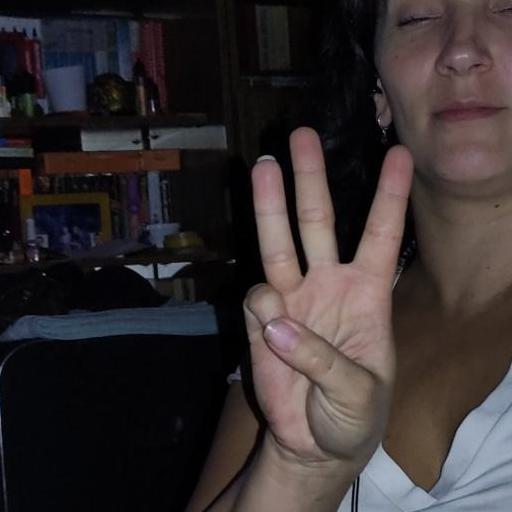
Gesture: three